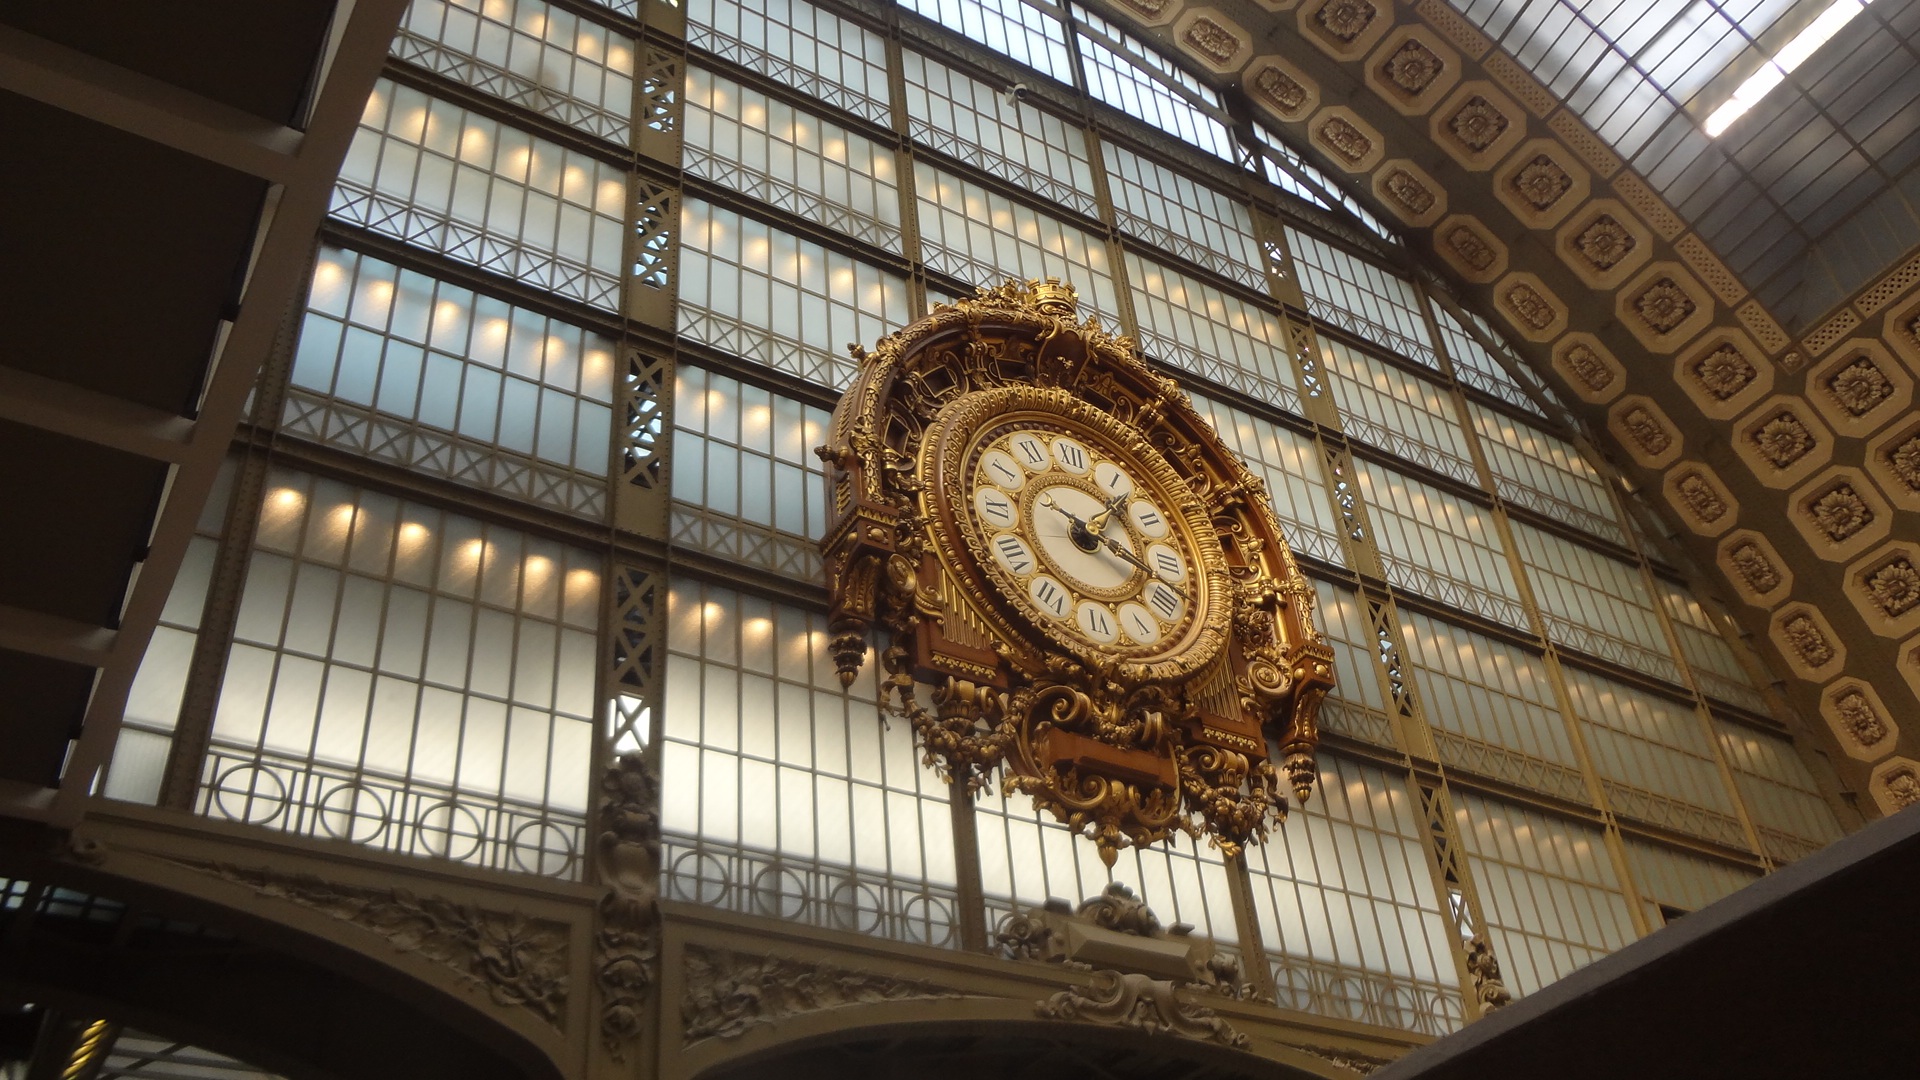
watch, architecture, window, building, paris, facade, cathedral, place of worship, symmetry, synagogue, tourist attraction, d orsay